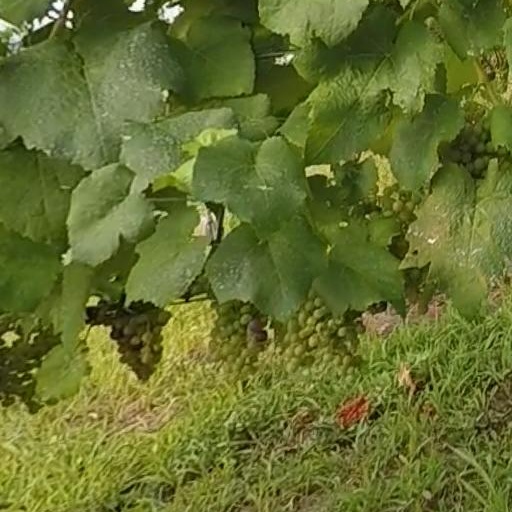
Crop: grape